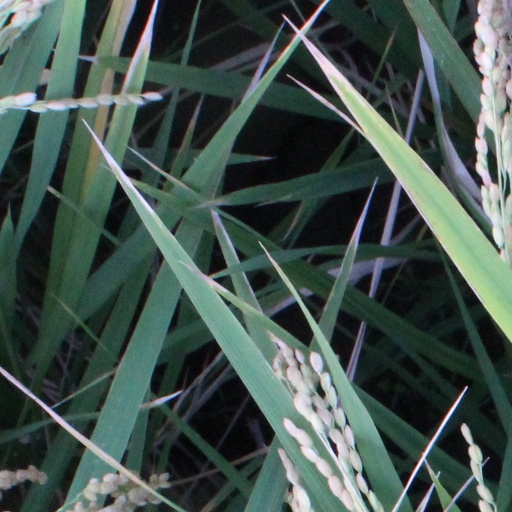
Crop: rice